Zambian Breweries

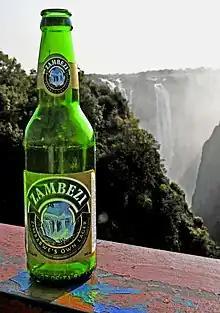

As of 31 December 2021, the company's total assets were ZMW 3,578,033,000, with shareholders' equity of ZMW 1,139,004,000.